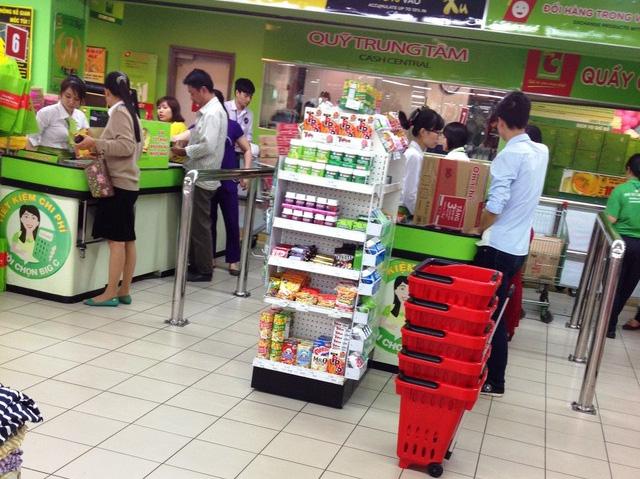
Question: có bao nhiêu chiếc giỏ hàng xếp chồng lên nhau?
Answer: có năm chiếc giỏ hàng xếp chồng lên nhau